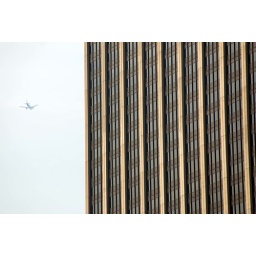
An aeroplane flying over the Financial District, Manhattan